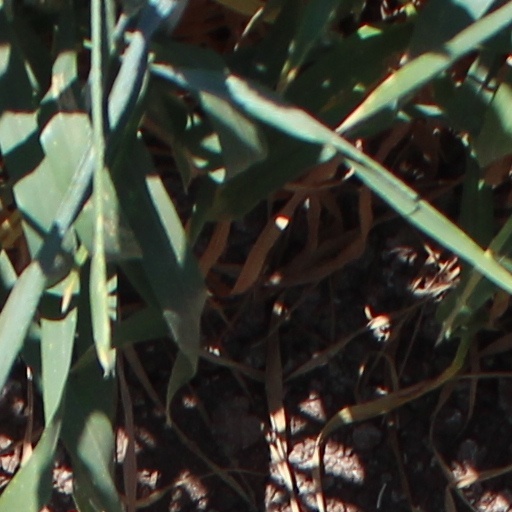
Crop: wheat